Sandy Creek (Michigan)

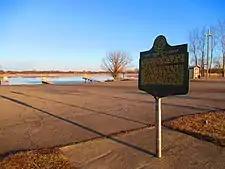
Sandy Creek Settlement historic marker within Sterling State Park

Along the banks of Sandy Creek near Lake Erie was one of the earliest European settlements in the area, known as the Sandy Creek Settlement. The small settlement was founded as early as 1780 by the French shortly before the much larger Frenchtown settlement, which was founded in 1784 just south near the River Raisin. At the time, the area was under the administration of the British Province of Quebec and predated American territorial control. In 1787, the area became part of the newly established American Northwest Territory, then briefly into the Indiana Territory in 1800, and finally into the Michigan Territory in 1805.